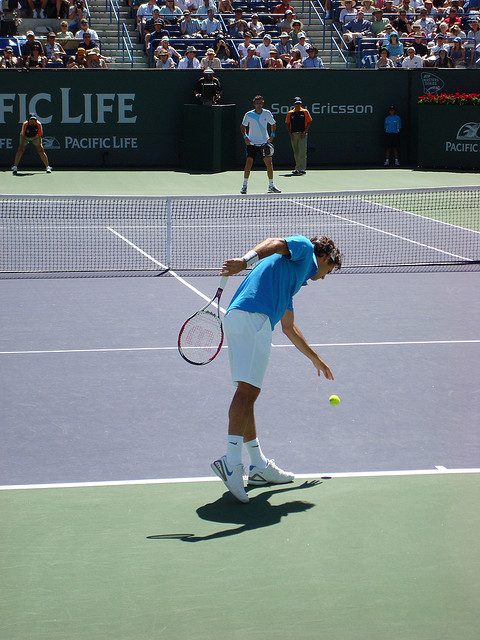
vận động viên tennis đang đứng ngoài biên nhồi bóng